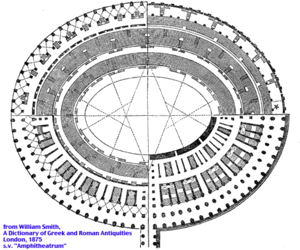
Plan d'un amphithéâtre romain.
Rotomagus ou Rothomagus est le nom gallo-romain de l'actuelle ville de Rouen, romanisation d'un ancien Ratomagos / Rotomagos. Le toponyme procèderait des éléments celtiques roto/rato de signification incertaine et magos marché. La ville a été fondée sur la rive droite de la Seine durant le règne d’Auguste.
Un amphithéâtre romain est un vaste édifice public de forme elliptique, à gradins étagés, organisé autour d'une arène où étaient donnés des spectacles de gladiateurs, de chasses aux fauves, ou très exceptionnellement de batailles navales.